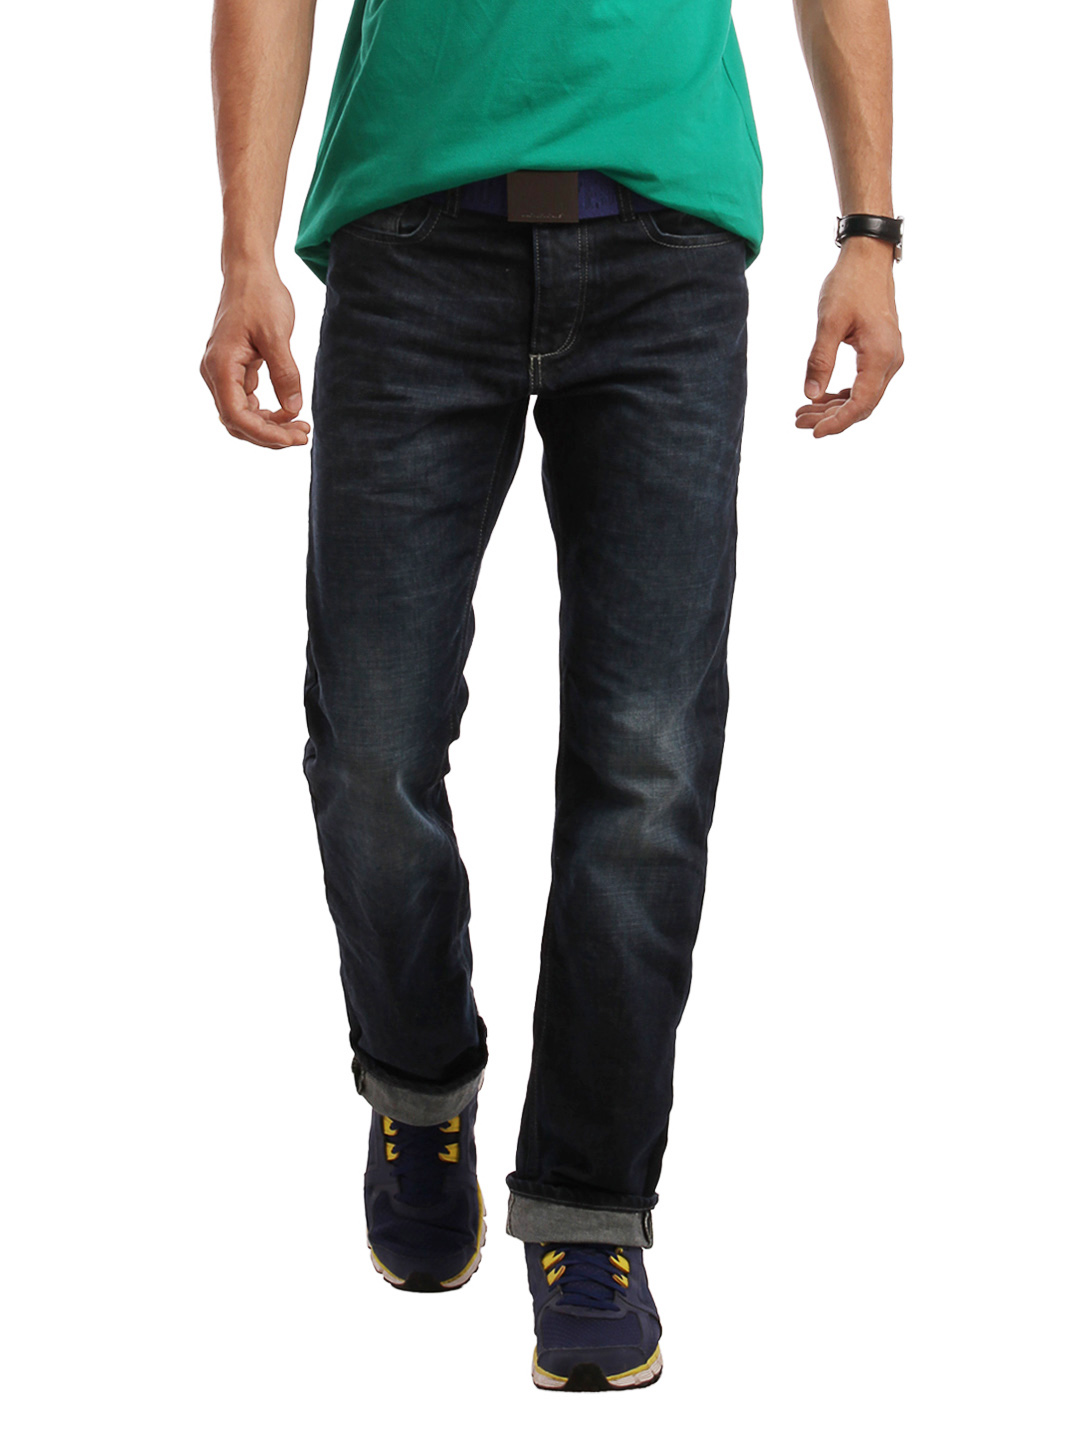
Jack & Jones Men Blue Jeans
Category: Apparel / Bottomwear / Jeans
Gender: Men
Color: Blue
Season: Summer 2012
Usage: Casual